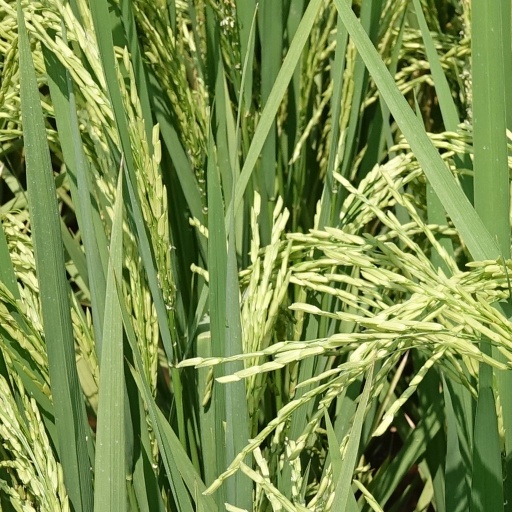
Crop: rice